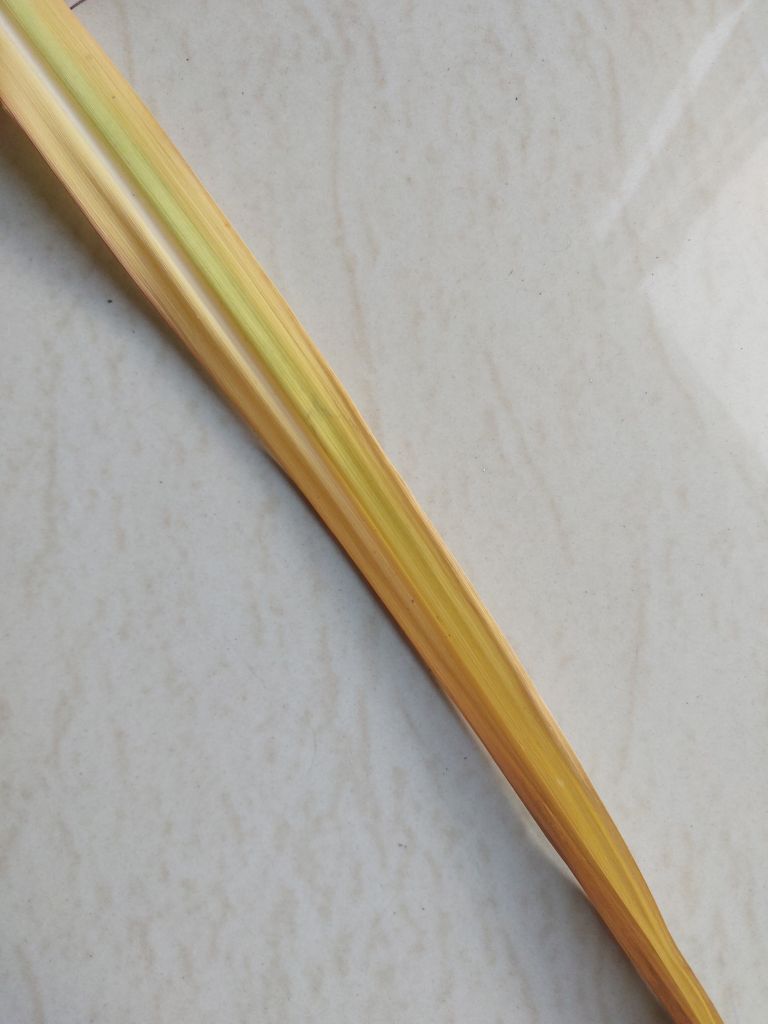
Label: Yellow Leaf